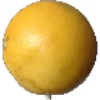
Label: Grapefruit White 1